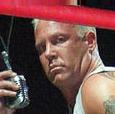
Age: 33